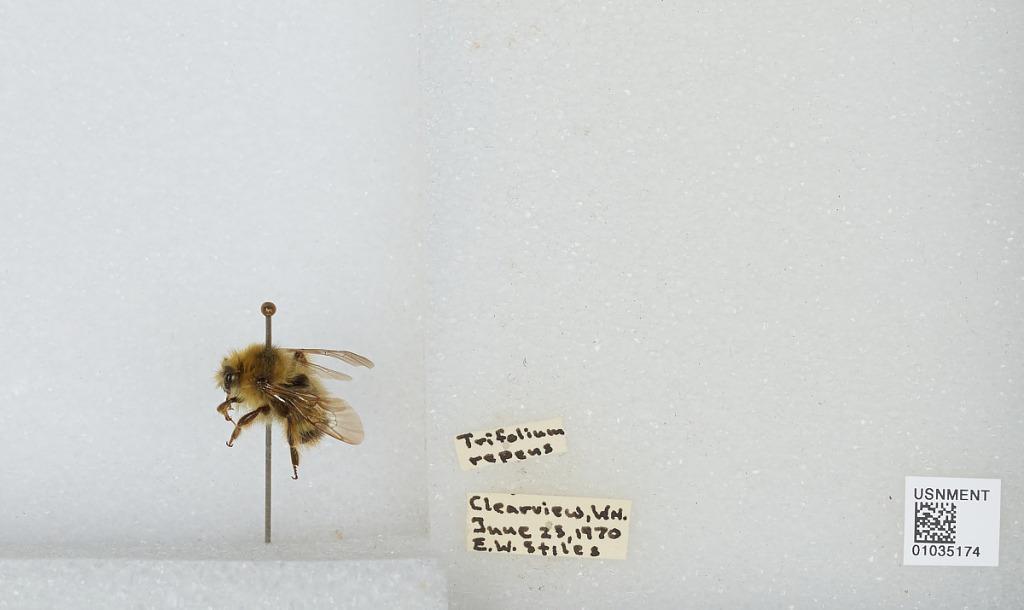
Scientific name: Bombus (Pyrobombus) mixtus Cresson
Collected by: E. Stiles
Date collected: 1970-6-23
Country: United States
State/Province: Washington
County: Snohomish
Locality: Clearview
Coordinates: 47.8292, -122.145